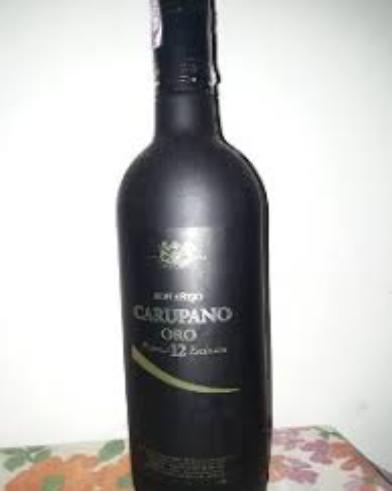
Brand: Carupano
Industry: Food